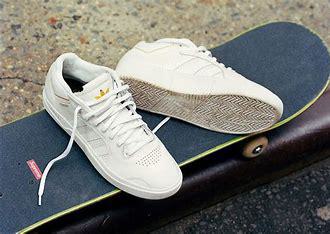
Brand: Adidas
Model: Tyshawn